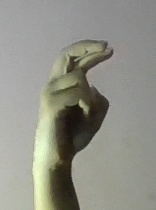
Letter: zay